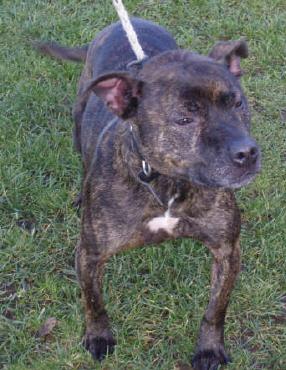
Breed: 203-n000015-Staffordshire_bullterrier